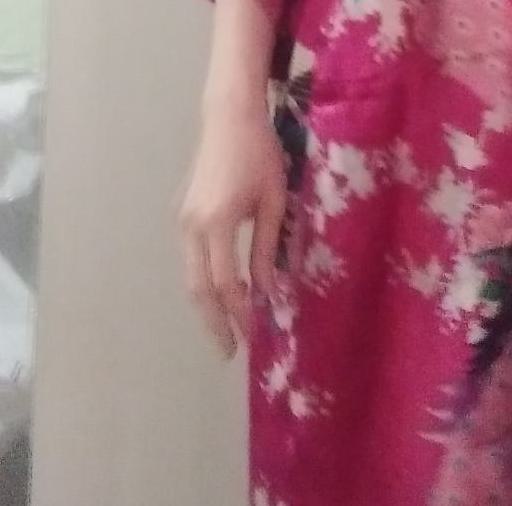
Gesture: no_gesture